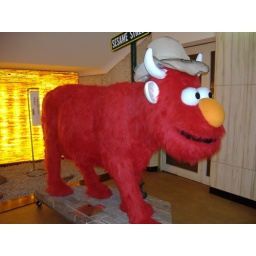
Elmo cow by Sesame street pertners japan.I forgot to bring my red cow again.......:(